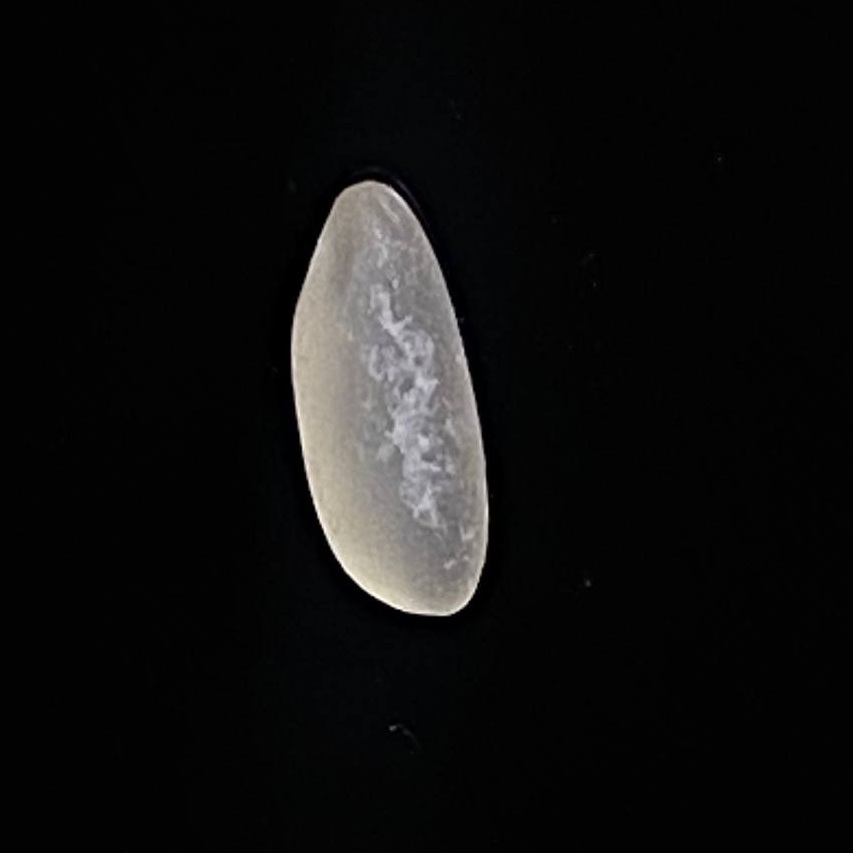
Rice variety: Paijam